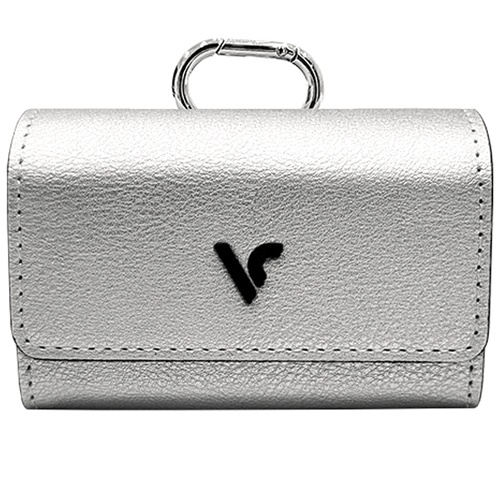
Voice Caddie VC Laser FIT Golf Rangefinder Mini Case Pouch (Silver)
Brand: Voice Caddie Type: Rangefinder Case Color: Silver Dimensions: Approx. 100 x 48 x 70 mm Material: PU, Polyester Condition: New Quantity: 1 Genuine Voice Caddie Voice Caddie rangefinder cover that absorbs shock and safely protects the golf rangefinder Magnetic closure Waist belt loop
Brand: Voice Caddie
Category: Cameras & Optics > Camera & Optic Accessories > Optic Accessories > Optics Bags & Cases > Rangefinder Cases